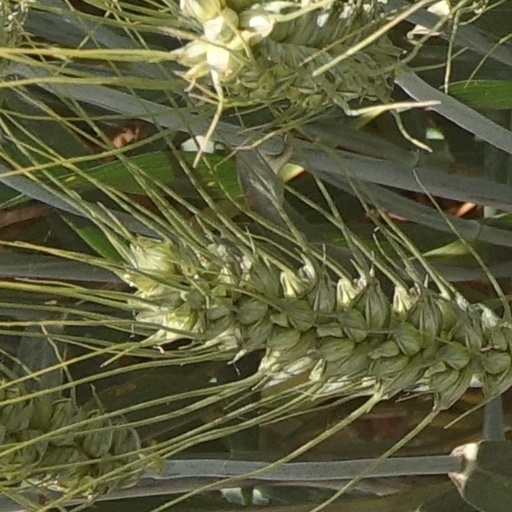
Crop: wheat